Sodium channel

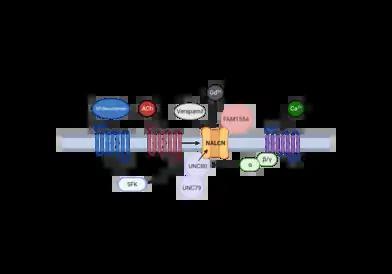
Regulatory pathways and chemicals affecting NALCN function.

NALCN is not blocked by many common sodium channel blockers, including tetrodotoxin. NALCN is blocked nonspecifically by both Gd and verapamil. Substance P and neurotensin both activate Src family kinases through their respective GPCRs (independent of the coupled G-proteins) which in turn increase the permeability of NALCN through UNC80 activation. Acetylcholine can also increase NALCN activity through M muscarinic acetylcholine receptors. Higher levels of extracellular Ca decrease the permeability of NALCN by activating CaSR which inhibits UNC80.